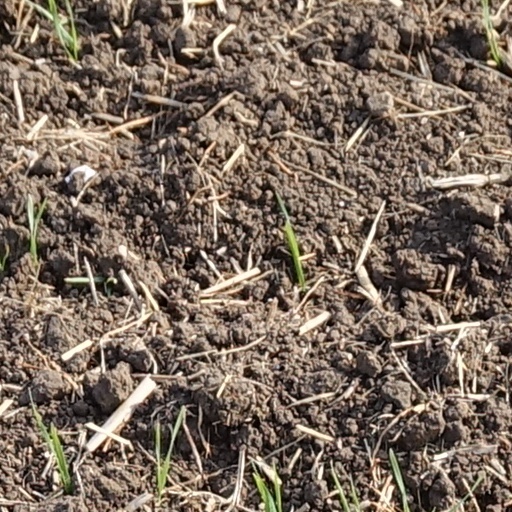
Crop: wheat